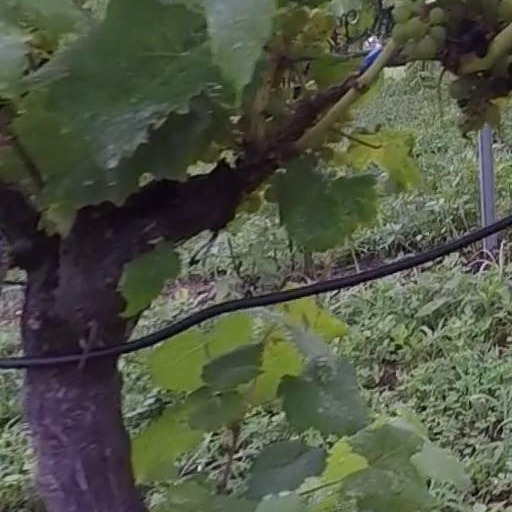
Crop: grape